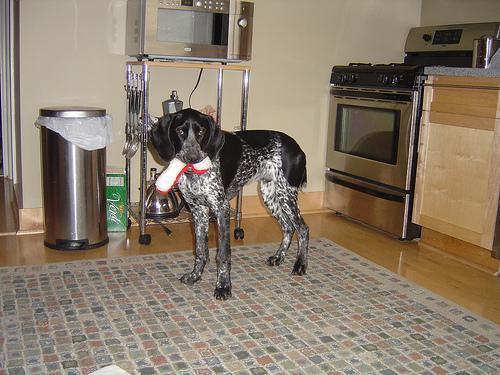
german shorthaired